History of aviation medicine

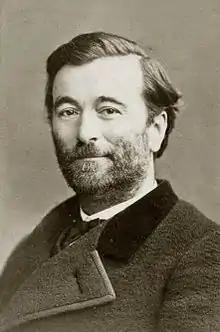
Paul Bert, French zoologist and the architect of aviation medicine

The history of aviation medicine began largely after World War I, when aircraft needed to fly to higher altitudes. In the Jet Age, aircraft became pressurised so rapid decompression became a hazard leading to passing out, high g-forces which led to G-LOC and ejection seats caused spinal compression and other injuries. Much of the adverse health effects in aviation are caused by rapid changes in atmospheric pressure, such as decompression sickness.